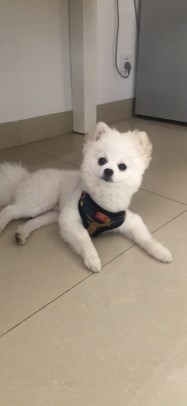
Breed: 1936-n000005-Pomeranian